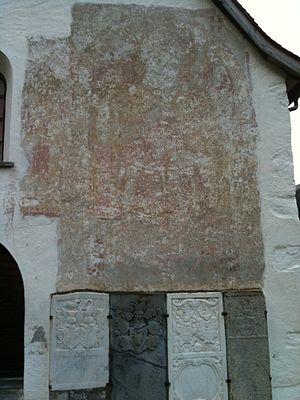
Lavin est une localité et une ancienne commune suisse du canton des Grisons, située dans la région d'Engiadina Bassa/Val Müstair.